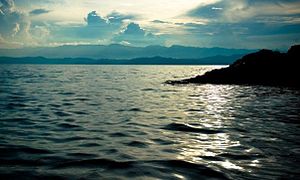
Kivusøen
Kivusøen nær Bukavu, i Congo
Kivusøen nær Bukavu, i Congo
Kivusøen ligger i Centralafrika på grænsen mellem Den Demokratiske Republik Congo og Rwanda. Kivusøen løber ud i Ruzizi-floden, som løber mod syd til Tanganyikasøen. Med 485 meters dybde er det en af verdens dybeste søer. Den er dobbelt så stor som Lolland. Den første europæer der så floden, var den tyske grev Adolf von Götzen i 1894.